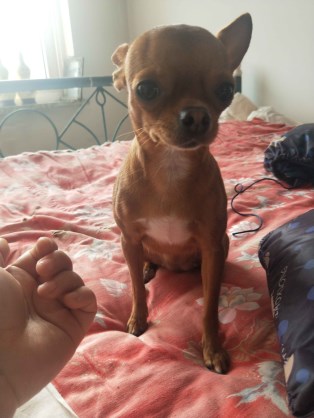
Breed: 561-n000127-miniature_pinscher